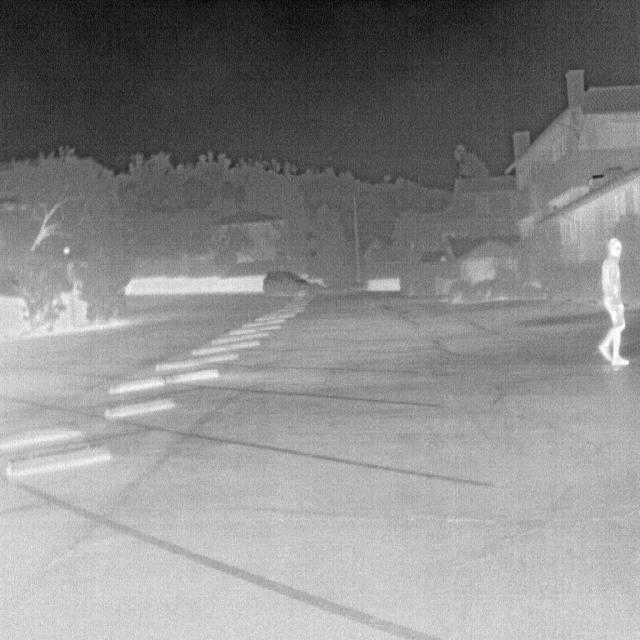
Detected objects:
label: person